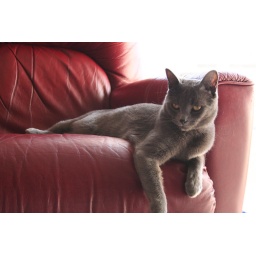
Izak in red chair